2nd Aircraft Delivery Group

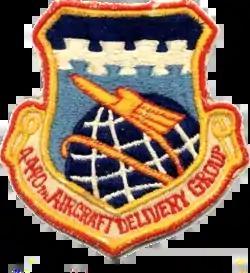
Patch with 4440th Aircraft Delivery Group emblem

MATS discontinued its ferrying units on 1 July 1958, and the aircraft delivery mission was transferred to Tactical Air Command (TAC)'s 4440th Aircraft Delivery Group, which had been organized at Langley Air Force Base, Virginia on 15 January 1958. The group had no squadrons assigned, but performed its mission through detachments located at key points. Its mission extended worldwide and included the delivery not only of USAF aircraft, but also aircraft supplied as part of the Military Assistance Program.